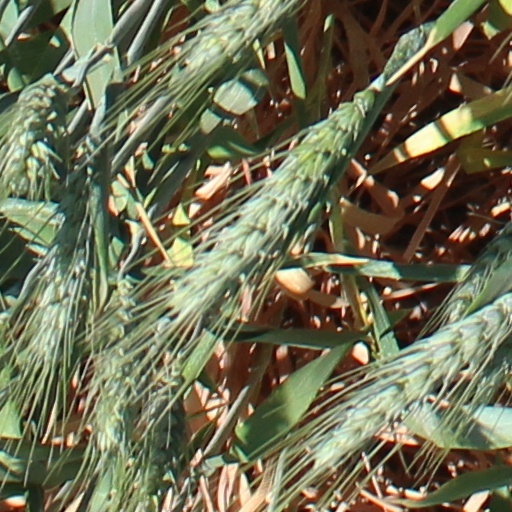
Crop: wheat